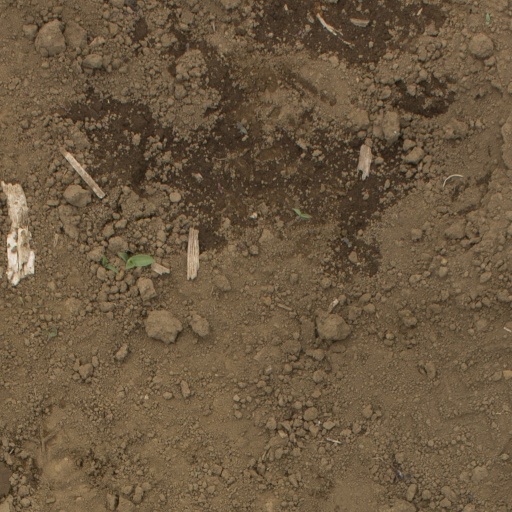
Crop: Jerusalem artichoke